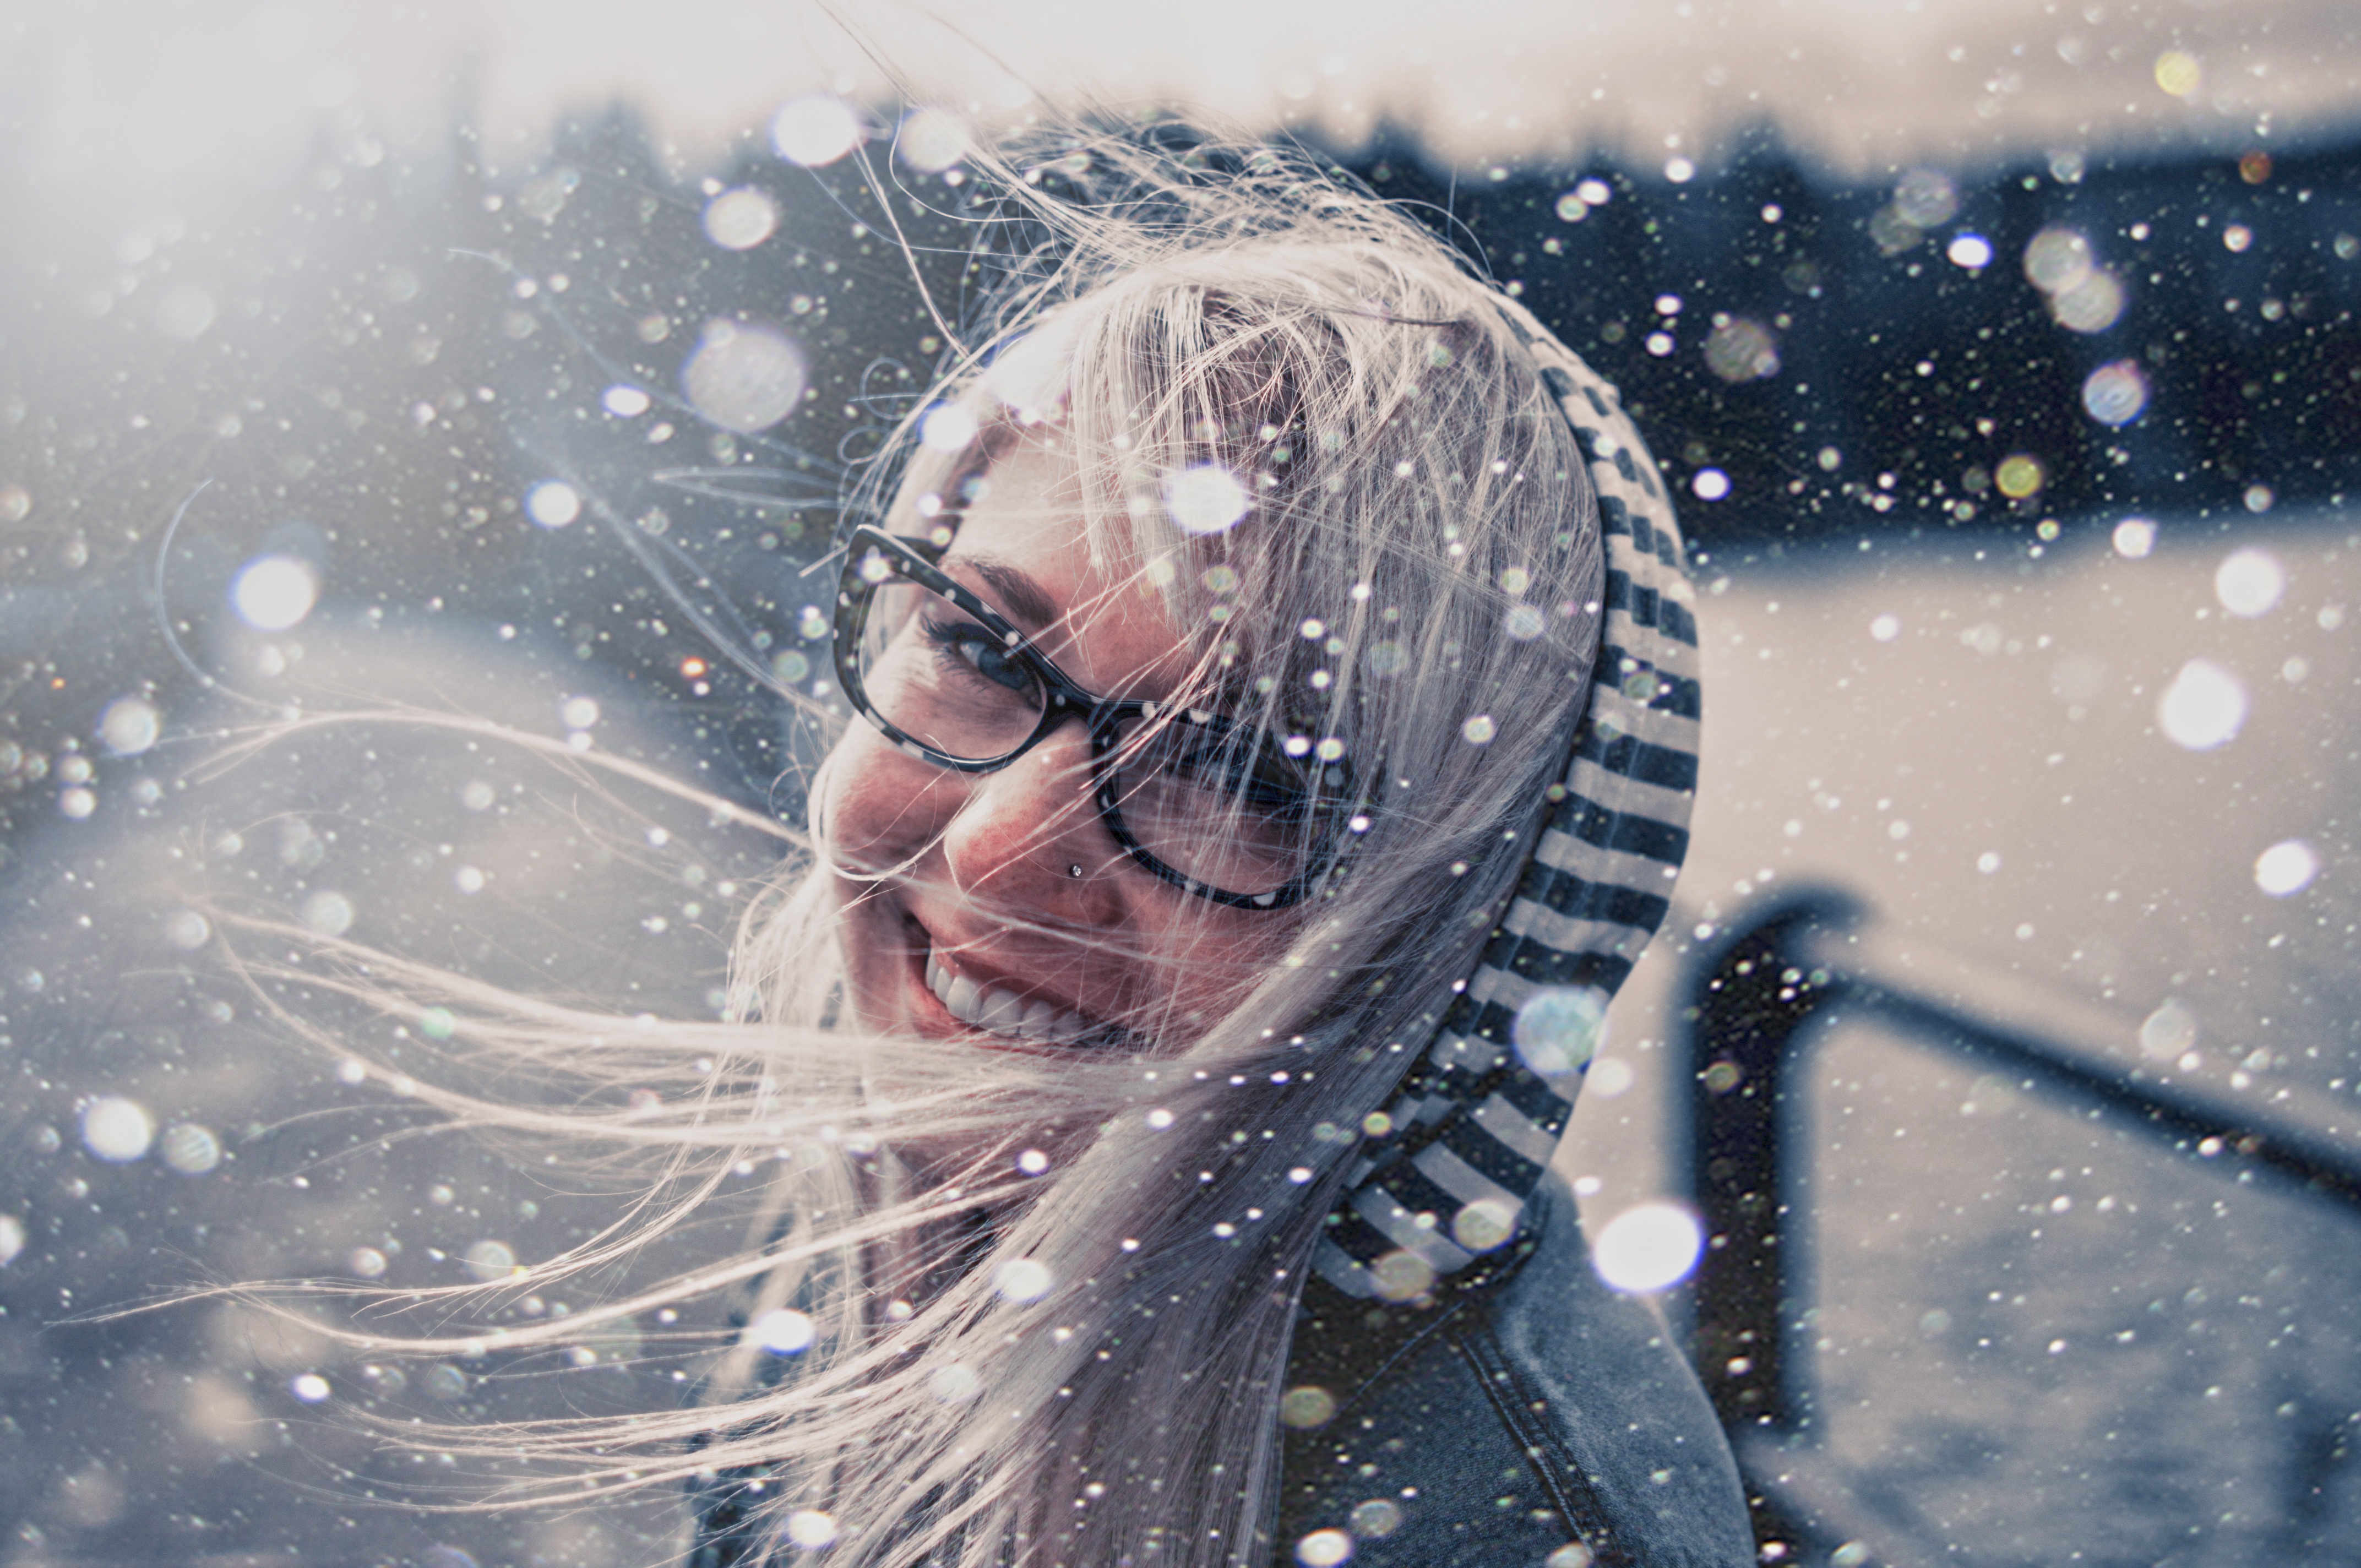
water, snow, winter, girl, photography, ice, model, weather, season, close up, marine, eyewear, views, emotion, veil, freezing, karl g n